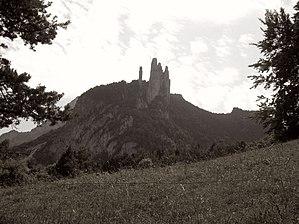
Saint-Nizier-du-Moucherotte
Saint-Nizier-du-Moucherotte est une commune française située géographiquement dans le massif du Vercors, administrativement dans le département de l'Isère, en région Auvergne-Rhône-Alpes et autrefois rattachée à l'ancienne province du Dauphiné.